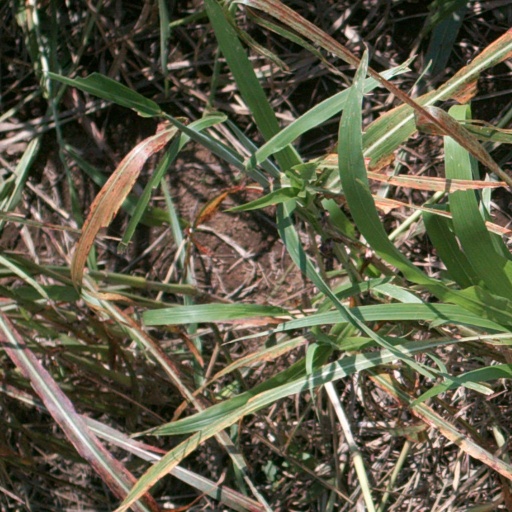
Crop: sorghum